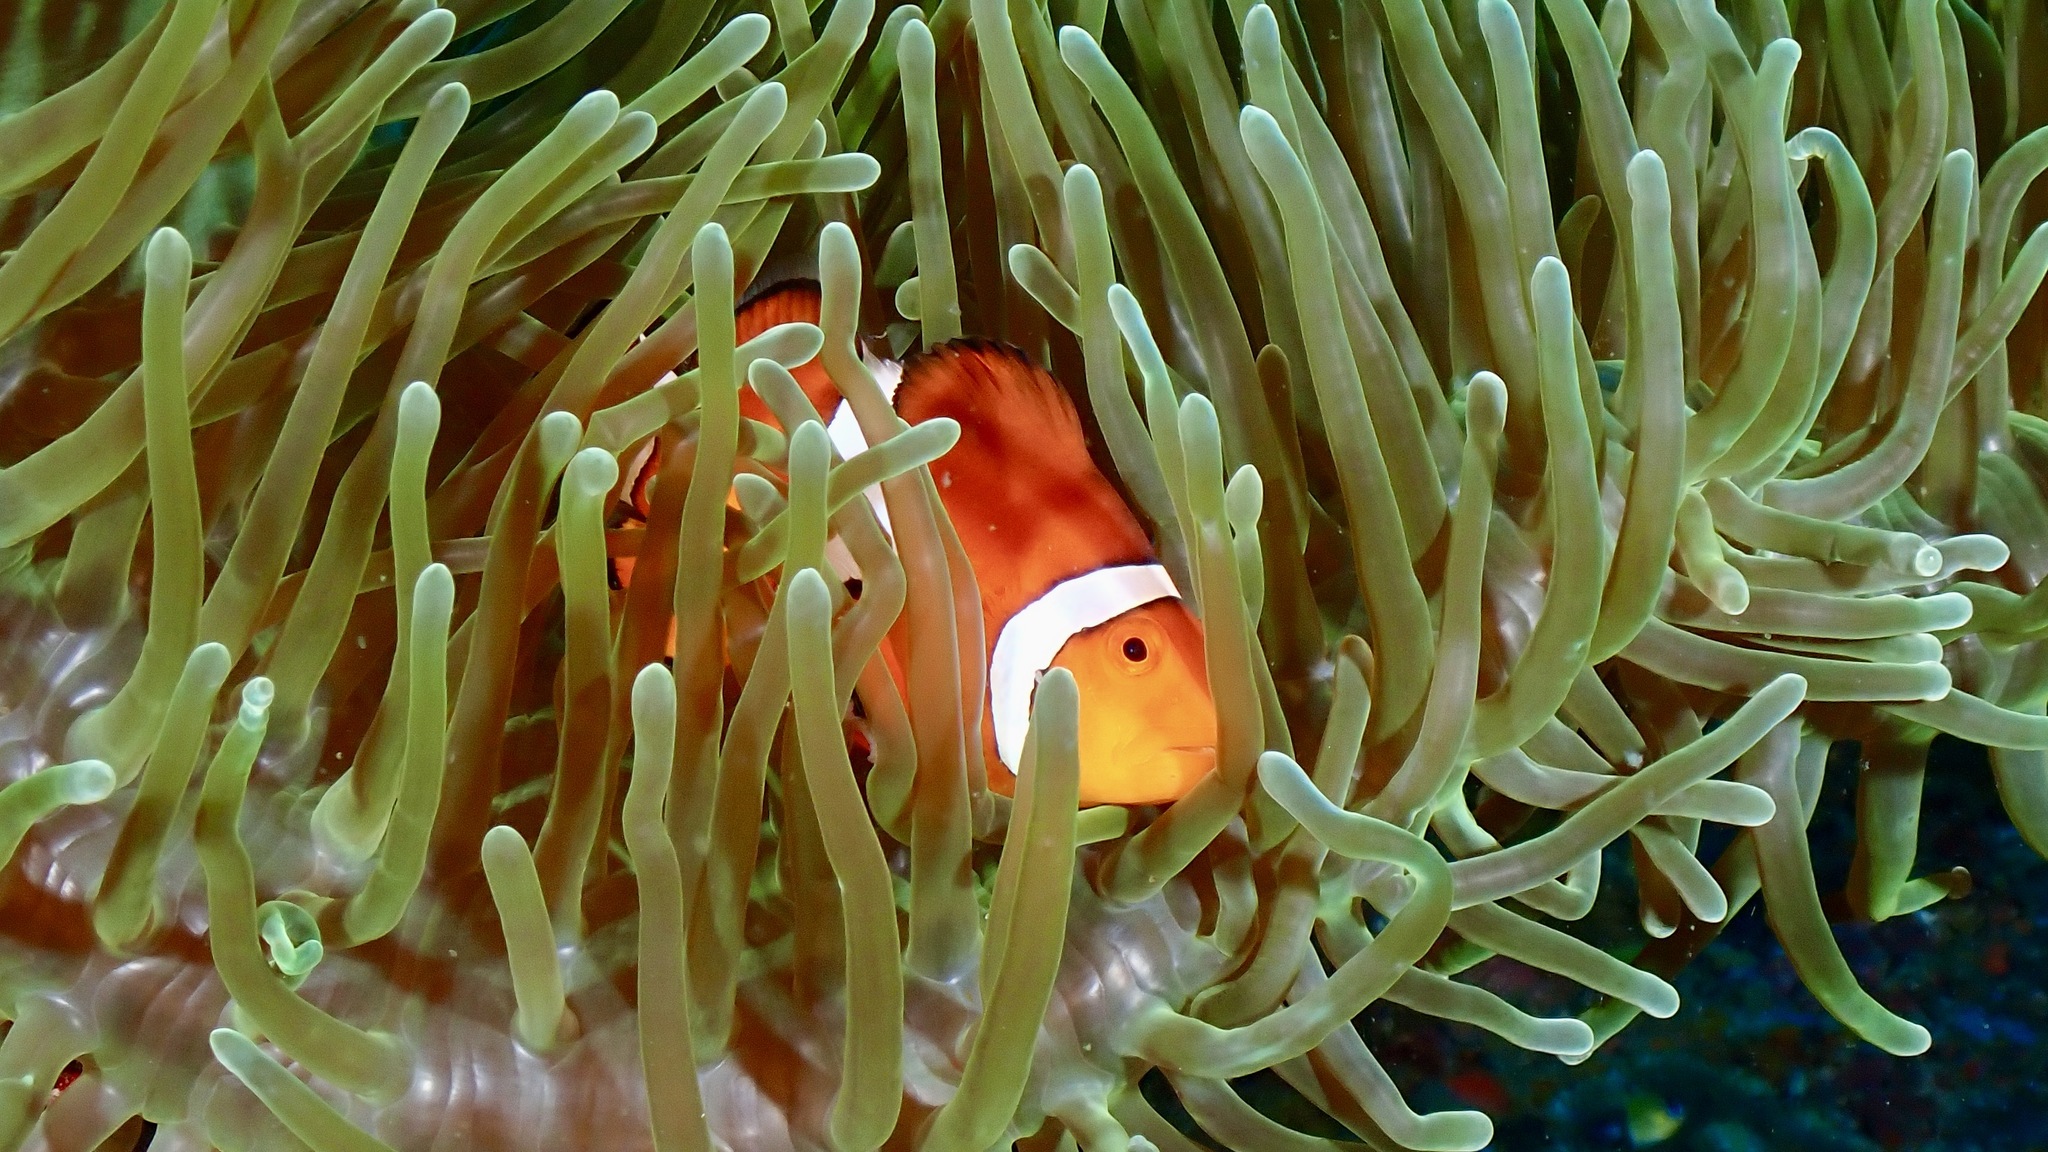
Amphiprion ocellaris (Ocellaris Anemonefish)